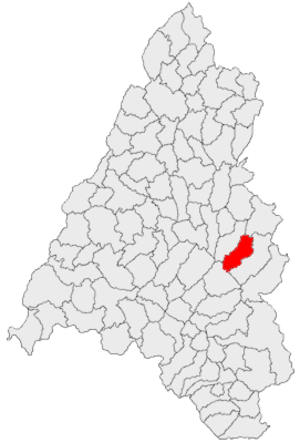
Șuncuiuș est une commune roumaine du județ de Bihor, en Transylvanie, dans la région historique de la Crișana et dans la région de développement Nord-Ouest.